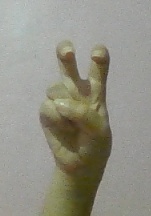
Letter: toot